Mulawin

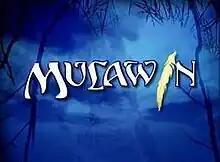
Title card

Mulawin is a Philippine television drama fantasy series broadcast by GMA Network. Directed by Don Michael Perez and Dode Cruz, it stars Richard Gutierrez, Angel Locsin and Dennis Trillo. It premiered on August 2, 2004 on the network's Telebabad line up. The series concluded on March 18, 2005 with a total of 166 episodes.